K. Babu (CPI-M politician)

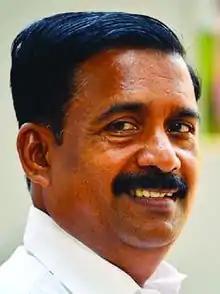
Nemmara

K. Babu (Malayalam: കെ ബാബു) is the member of 14th Kerala Legislative Assembly. He is a member of Communist Party of India (Marxist) and represents Nemmara constituency.